St Lawrence's Church, Aldfield

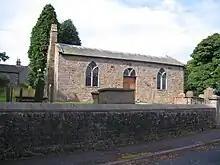
The church, in 2010

St Lawrence's Church is the parish church of Aldfield, a village in North Yorkshire, in England.